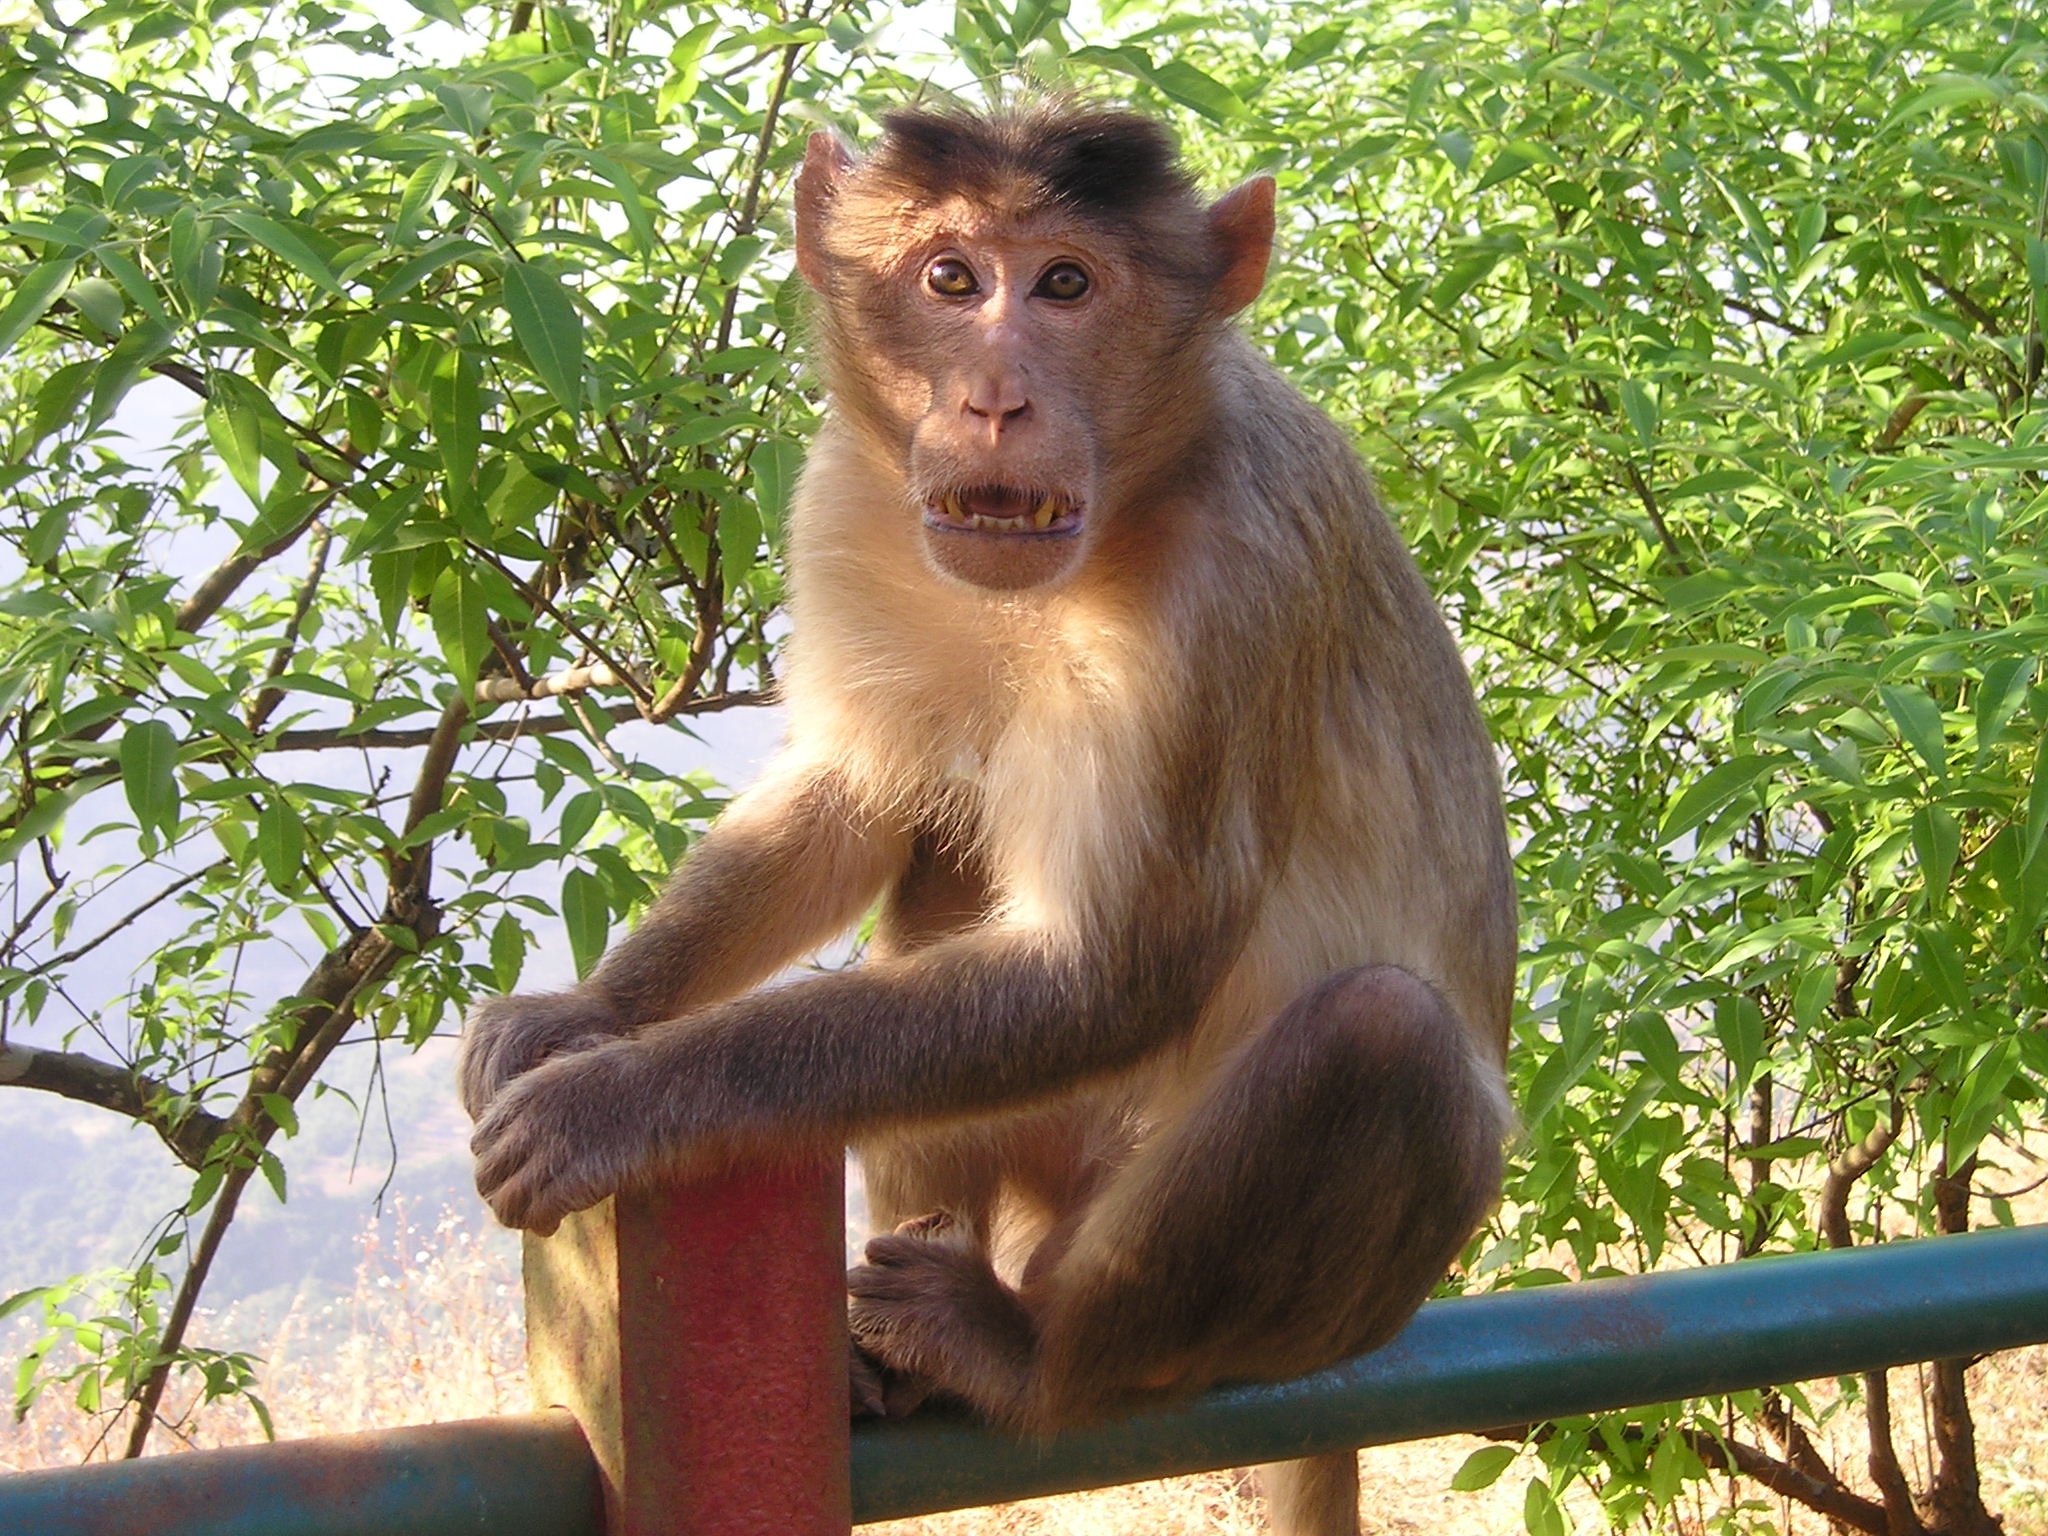
wildlife, wild, jungle, mammal, monkey, fauna, primate, vertebrate, india, macaque, old world monkey, new world monkey